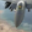
Label: airplane